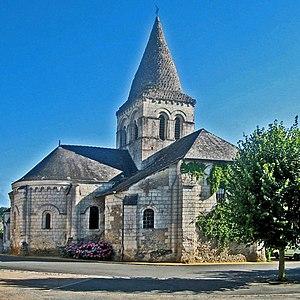
Église Saint-Évroul de Cuon (Maine-et-Loire, France).
Cuon est une ancienne commune française située dans le département de Maine-et-Loire, en région Pays de la Loire, devenue le 1ᵉʳ janvier 2016, une commune déléguée de la commune nouvelle de Baugé-en-Anjou.
La liste des églises de Maine-et-Loire recense de la manière la plus complète possible les églises, cathédrale et basiliques situées dans le département français de Maine-et-Loire.
Cet article recense les monuments historiques du sud de Maine-et-Loire, en France.